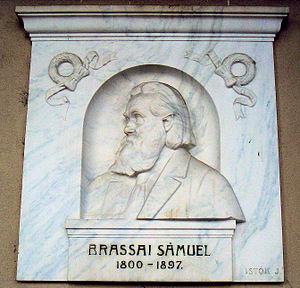
Sámuel Brassai, né le 15 juin 1797 ou le 13 février 1800 à Torockó ou à Torockószentgyörgy et décédé le 24 juin 1897 à Kolozsvár, était un linguiste, un orientaliste, un mathématicien, un philosophe, un botaniste, un polymathe, un écrivain pédagogique et un traducteur hongrois, membre de l’Académie hongroise des sciences. Il s'est intéressé à la grammaire, à l'histoire, à la géographie, à la statistique, à la logique, à l'économie, à la théorie de la musique, à l'esthétique, à la critique littéraire.